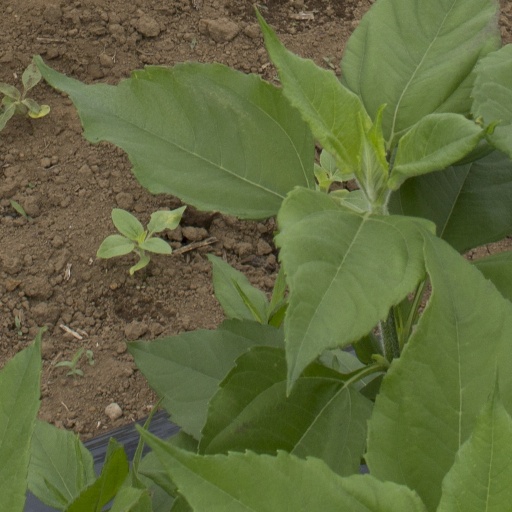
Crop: Jerusalem artichoke